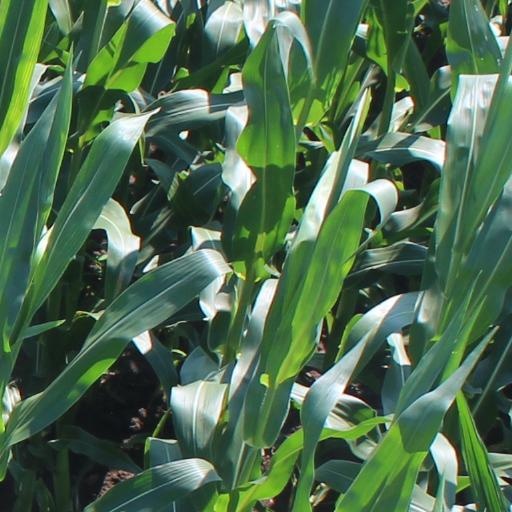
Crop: maize; corn